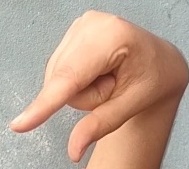
ASL sign: Q